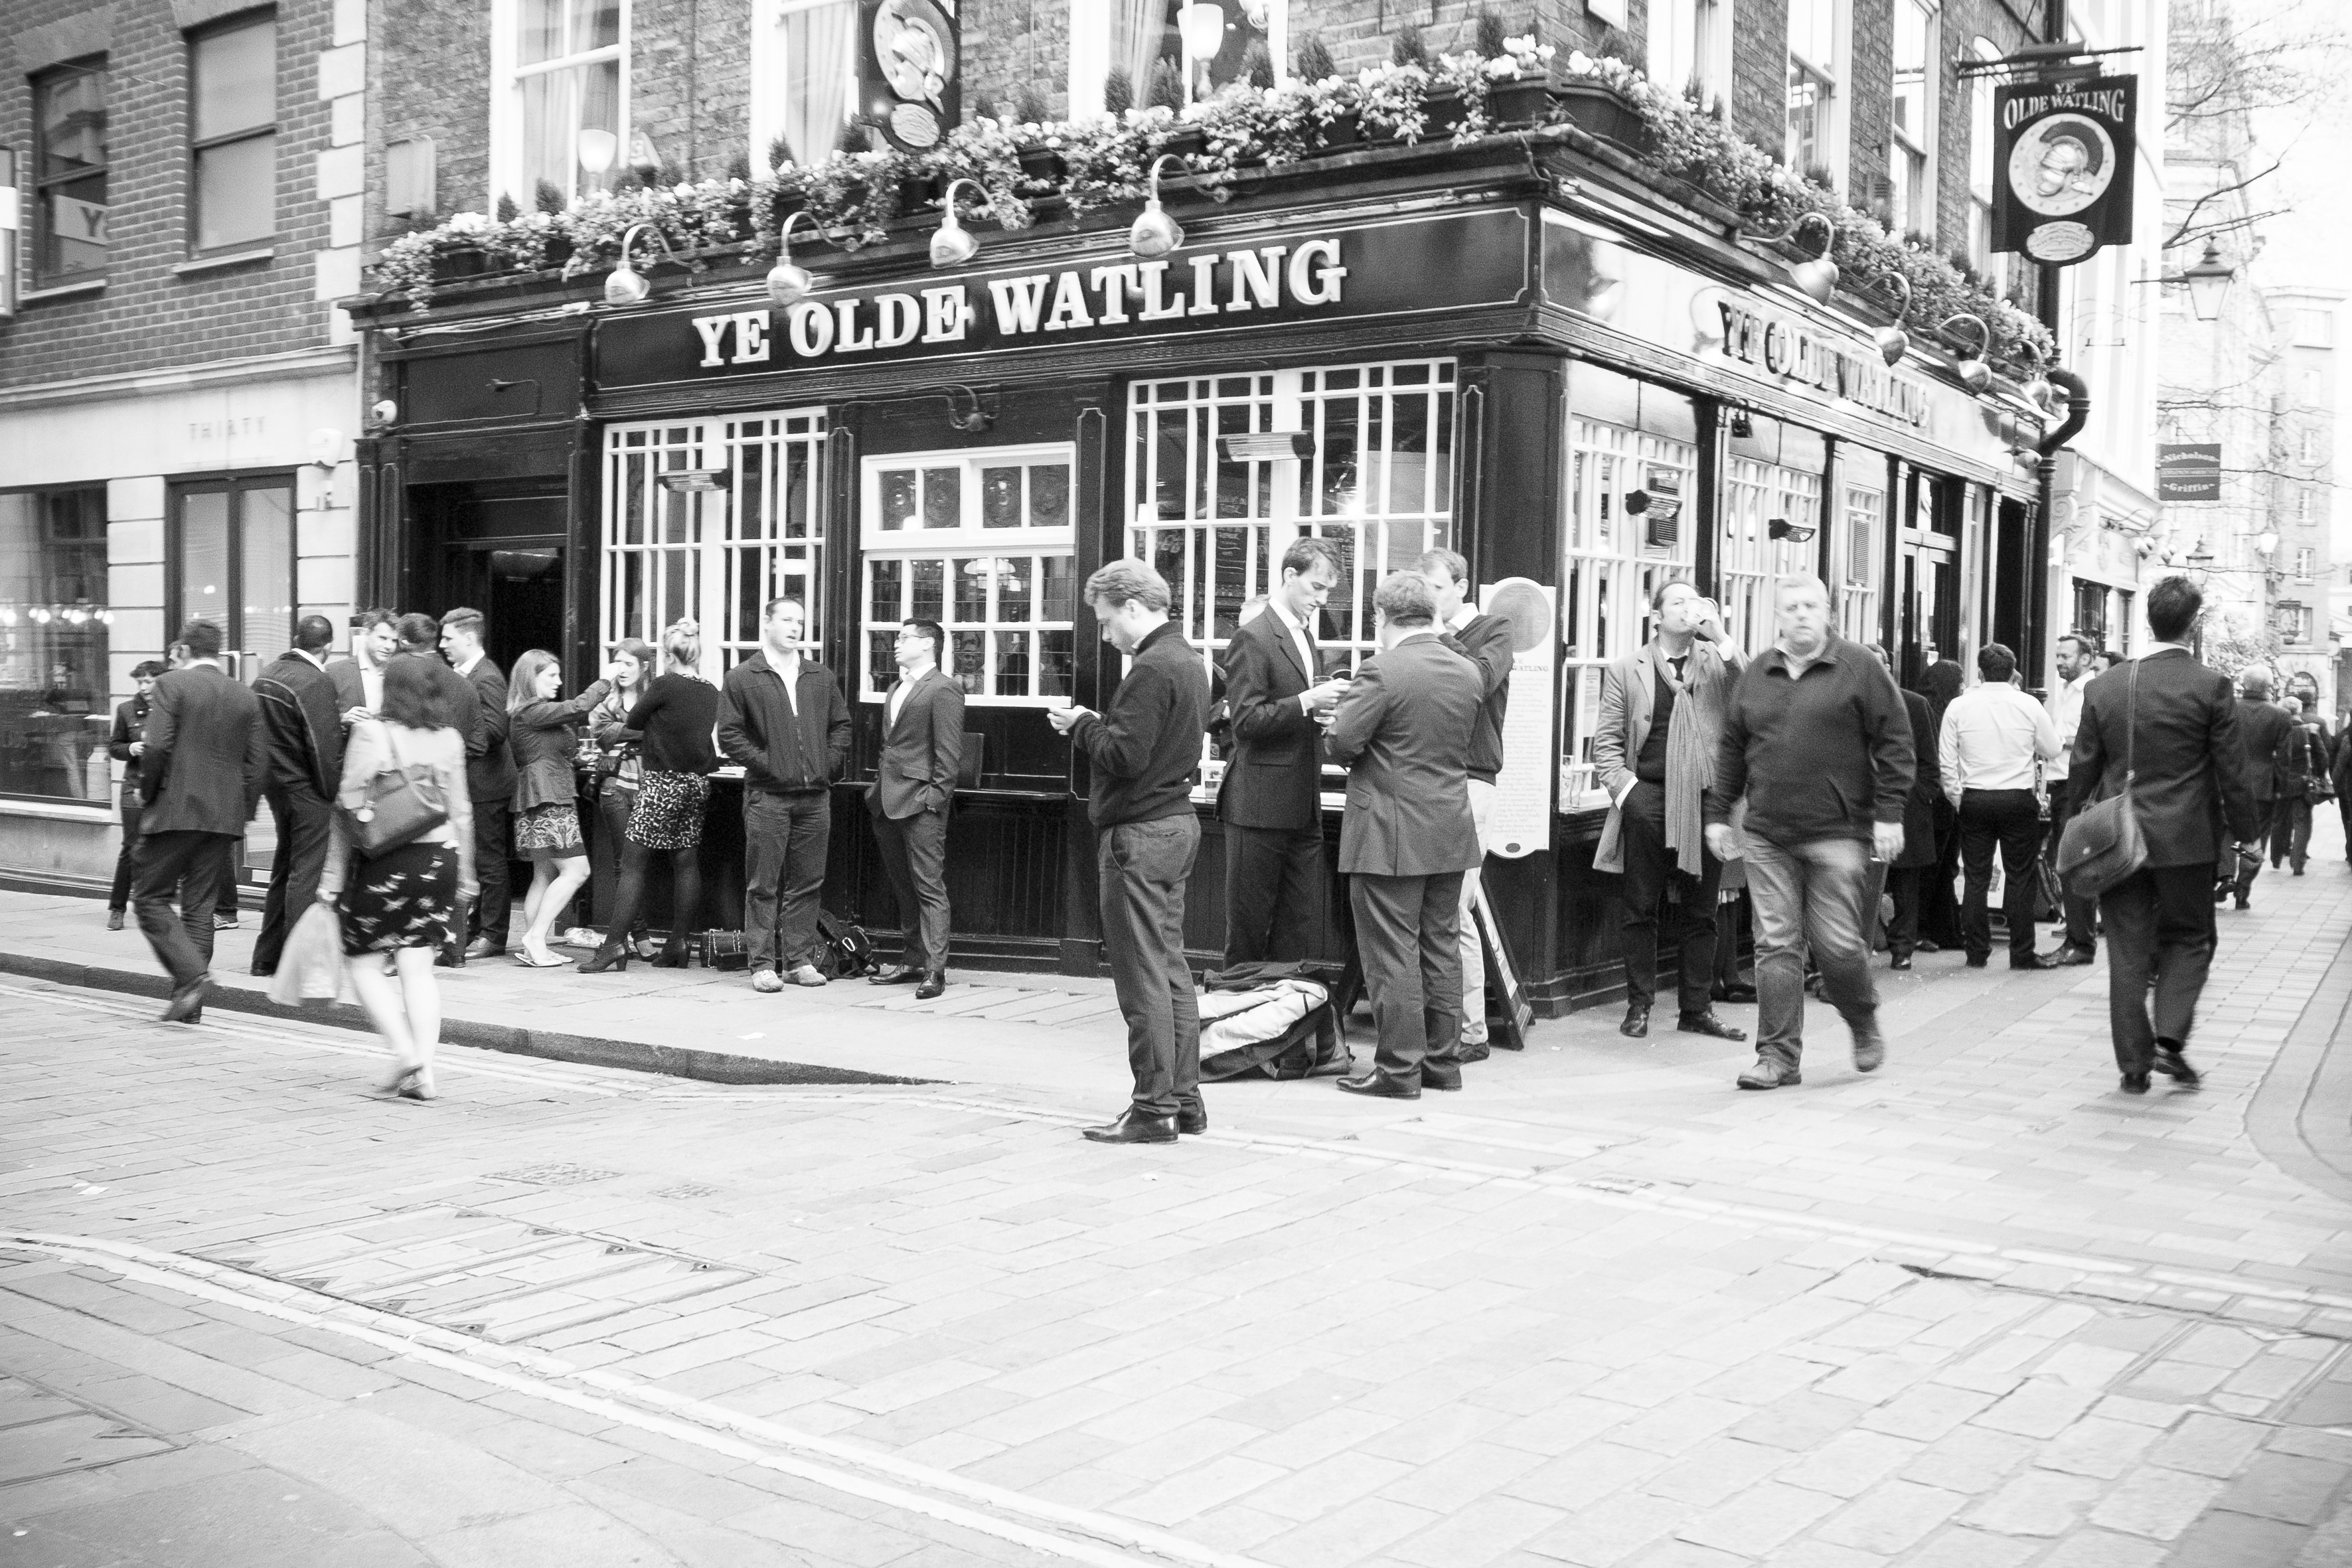
pedestrian, black and white, people, road, street, photography, urban, crowd, travel, transport, fujifilm, vehicle, monochrome, public transport, uk, england, bw, blackandwhite, blackwhite, london, infrastructure, ngc, photograph, noiretblanc, fuji, fujixt1, fujix, monochrome photography